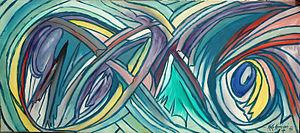
Koko Komégné est un peintre et sculpteur camerounais né en 1950 à Batoufam.